Artan Cuku

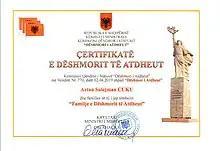
Certificate of Artan Cuku declared Martyr of the Homeland

On 9 February 2018, Dibër Municipality awarded Artan Cuku the title "Honorary Citizen of Dibër" posthumously for his significant contributions to the State Police, his efforts in the fight against crime, and his inputs to the moral, historical and noble values of the land of Lura and Dibra.